Moses Rountree House

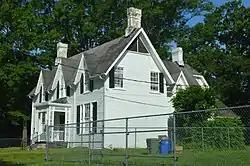
Eastern side and front

Moses Rountree House is a historic home located at Wilson, Wilson County, North Carolina. It was built about 1869, and is a two-story, three bays wide by two bays deep, Gothic Revival style frame house. It has a two-story rear ell. It has a steep gable roof and is sheathed in weatherboard. The house was moved in 1890 and about 1920, and was renovated in the 1930s adding Colonial Revival style design elements.